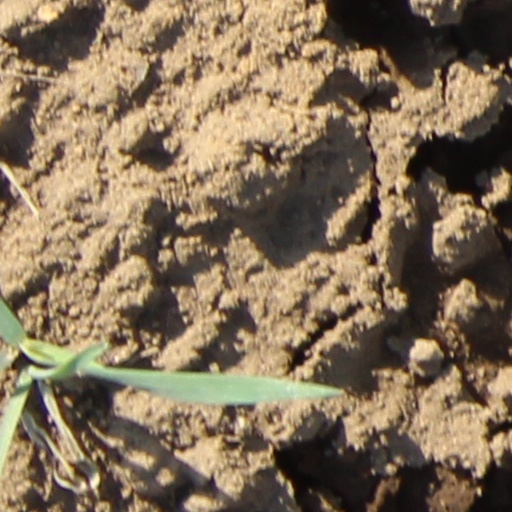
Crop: wheat